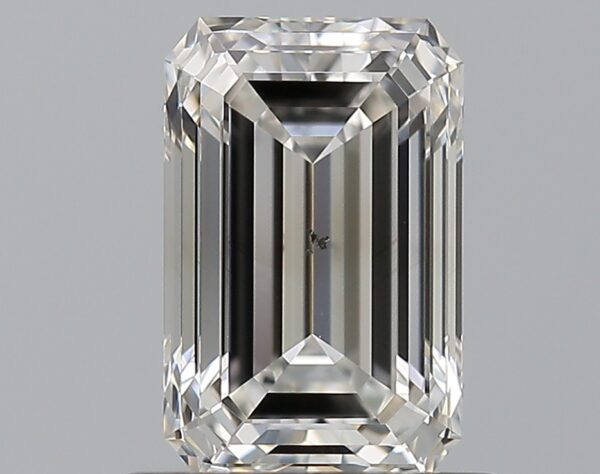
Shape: emerald
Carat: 1.01
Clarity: SI1
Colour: H
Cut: EX
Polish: EX
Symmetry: EX
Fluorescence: N
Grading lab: GIA
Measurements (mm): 7.09 x 4.6 x 3.14